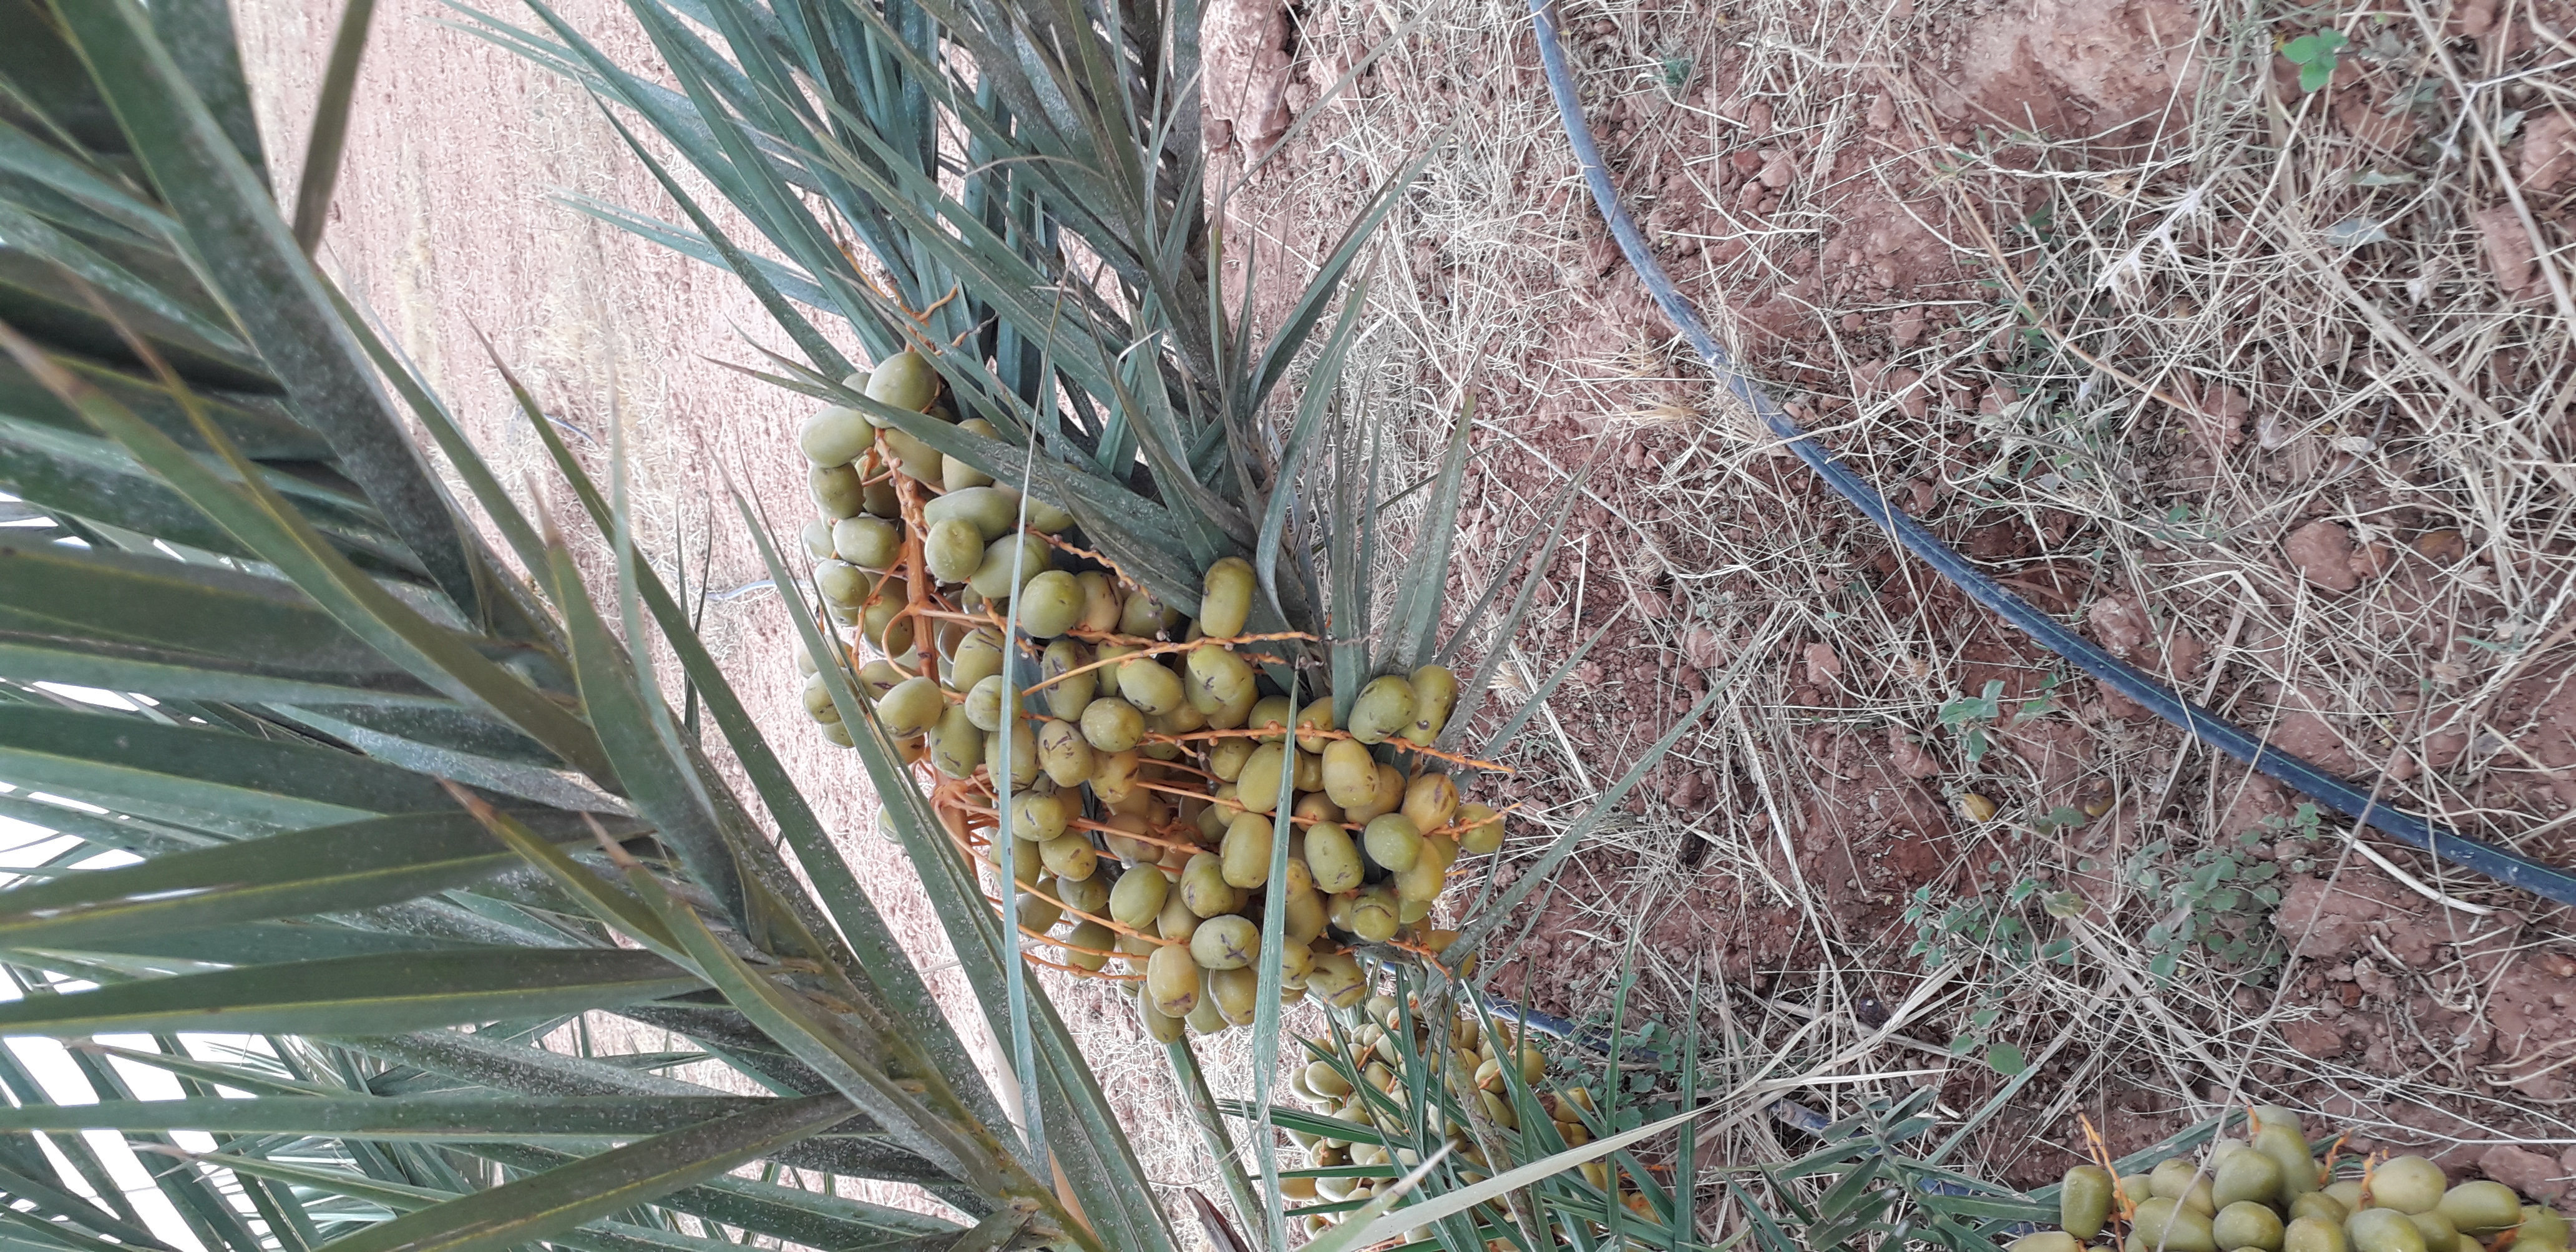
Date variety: Boufagous